Juscelino Filho

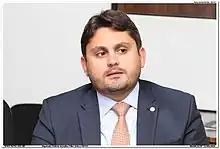
Filho in 2020

Born in São Luís, the capital of Maranhão, Juscelino is the son of former state deputy Juscelino Rezende. He received a degree in medicine from the University Center of Maranhão (UNICEUMA) in 2010.